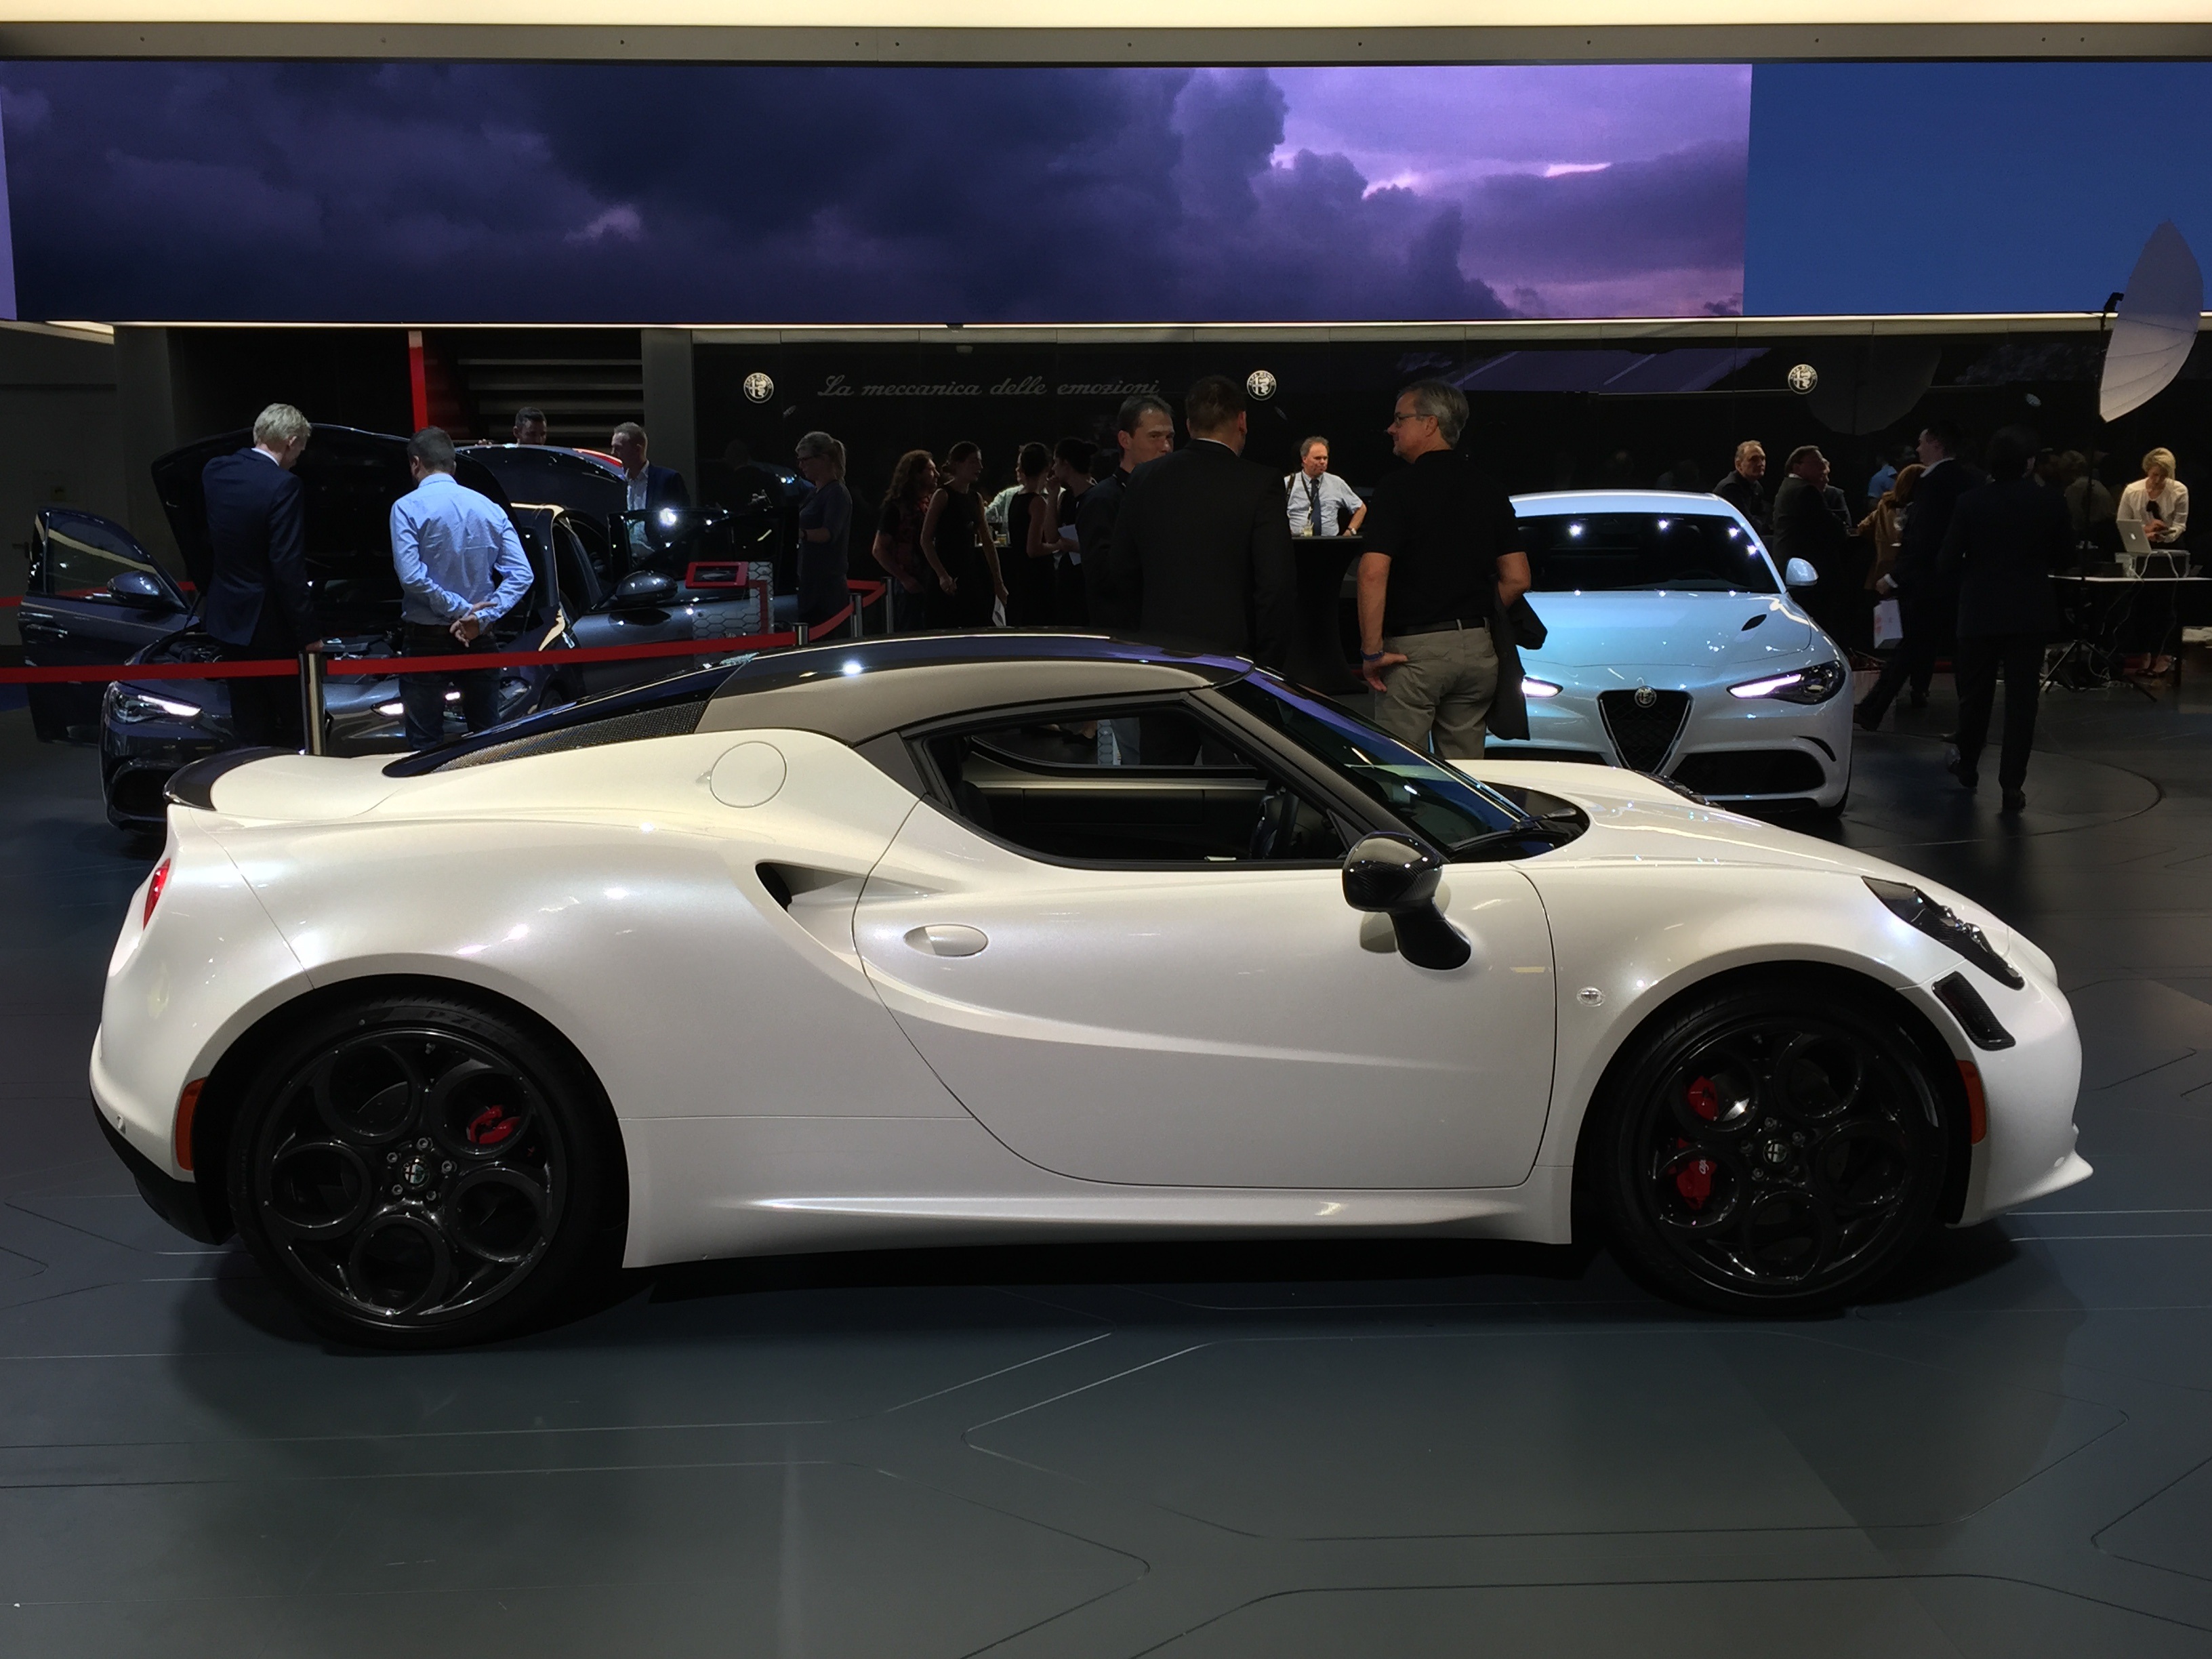
white, car, wheel, vehicle, italy, auto, sports car, supercar, coupe, milan, sportscar, frankfurt, iaa, alfa romeo, auto show, lightweight construction, scudetto, dolce vita, 4c, carboxylic, 240 ps, bella macchina, land vehicle, automobile make, automotive design, luxury vehicle, performance car, lotus exige